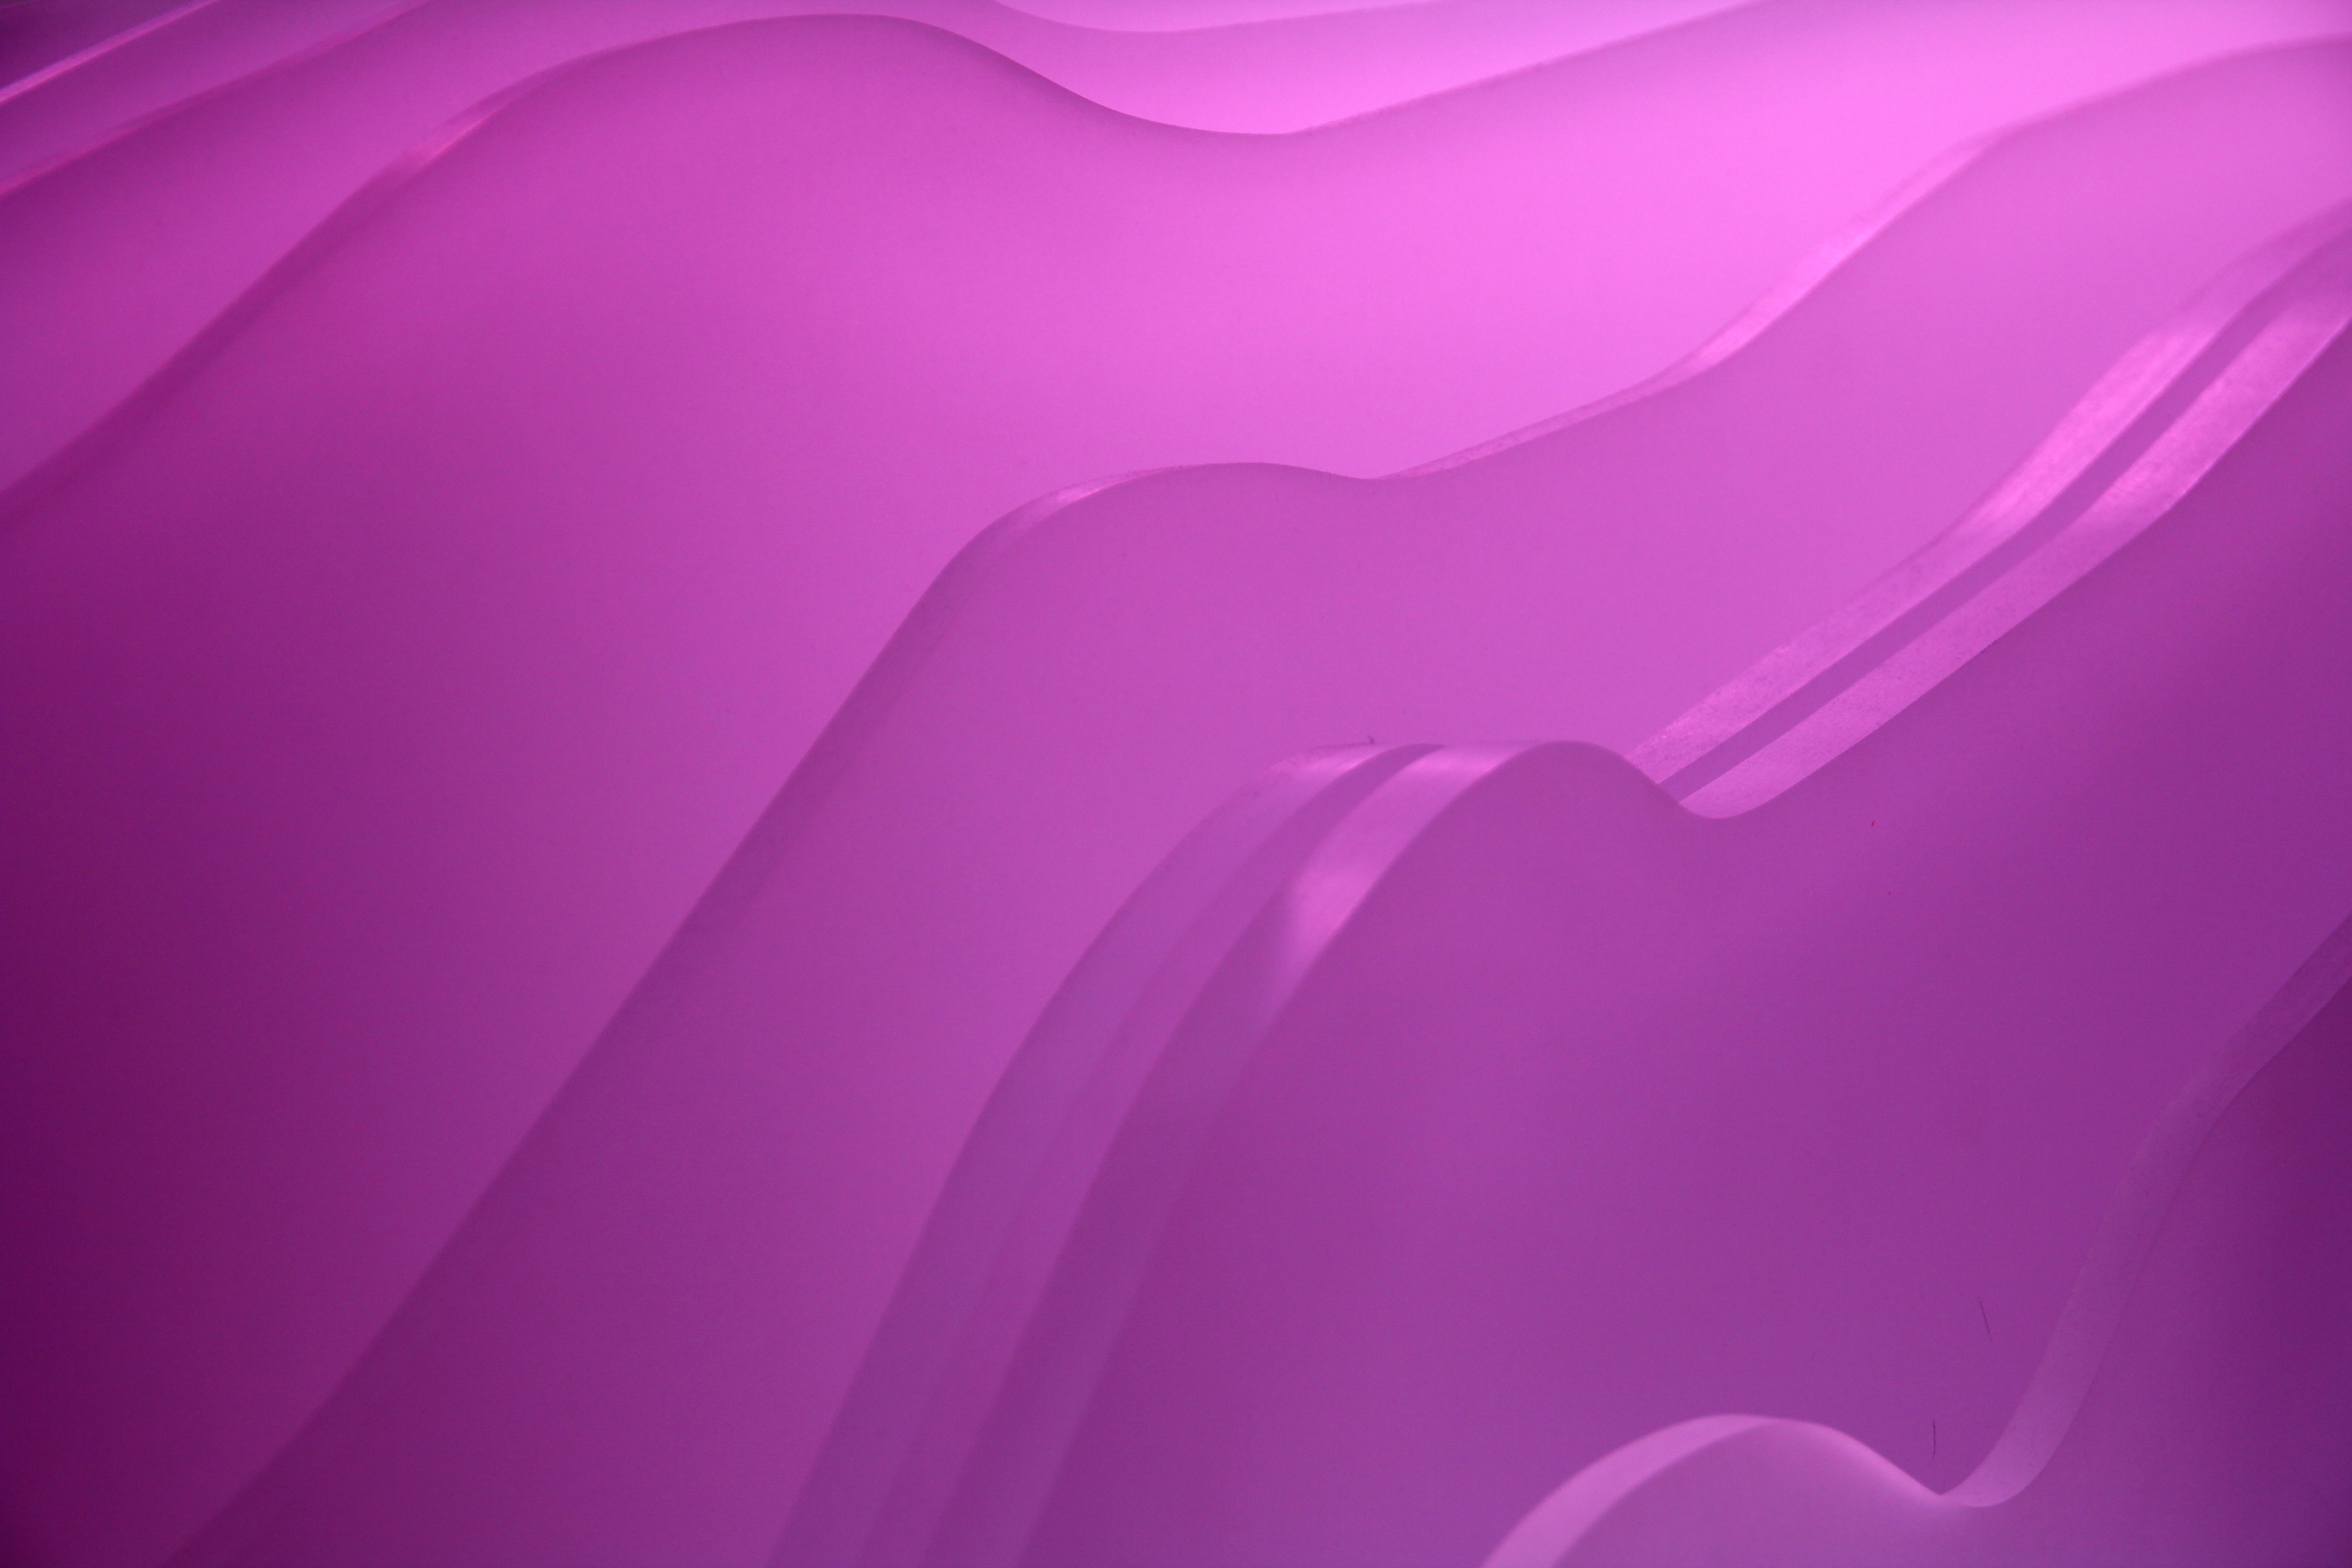
purple, petal, line, pink, font, illustration, violet, magenta, computer wallpaper